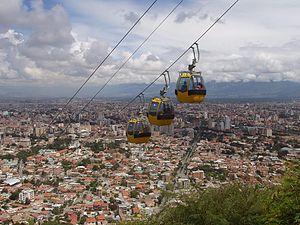
Cochabamba est une ville de Bolivie, siège du Parlement sud-américain, capitale du département de Cochabamba et de la province de Cercado. Elle est située à 234 km au sud-est de La Paz. Sa population s'élevait à 630 587 habitants et 1 113 474 dans l'aire métropolitaine lors du recensement de 2012, devenant ainsi la troisième ville du pays.